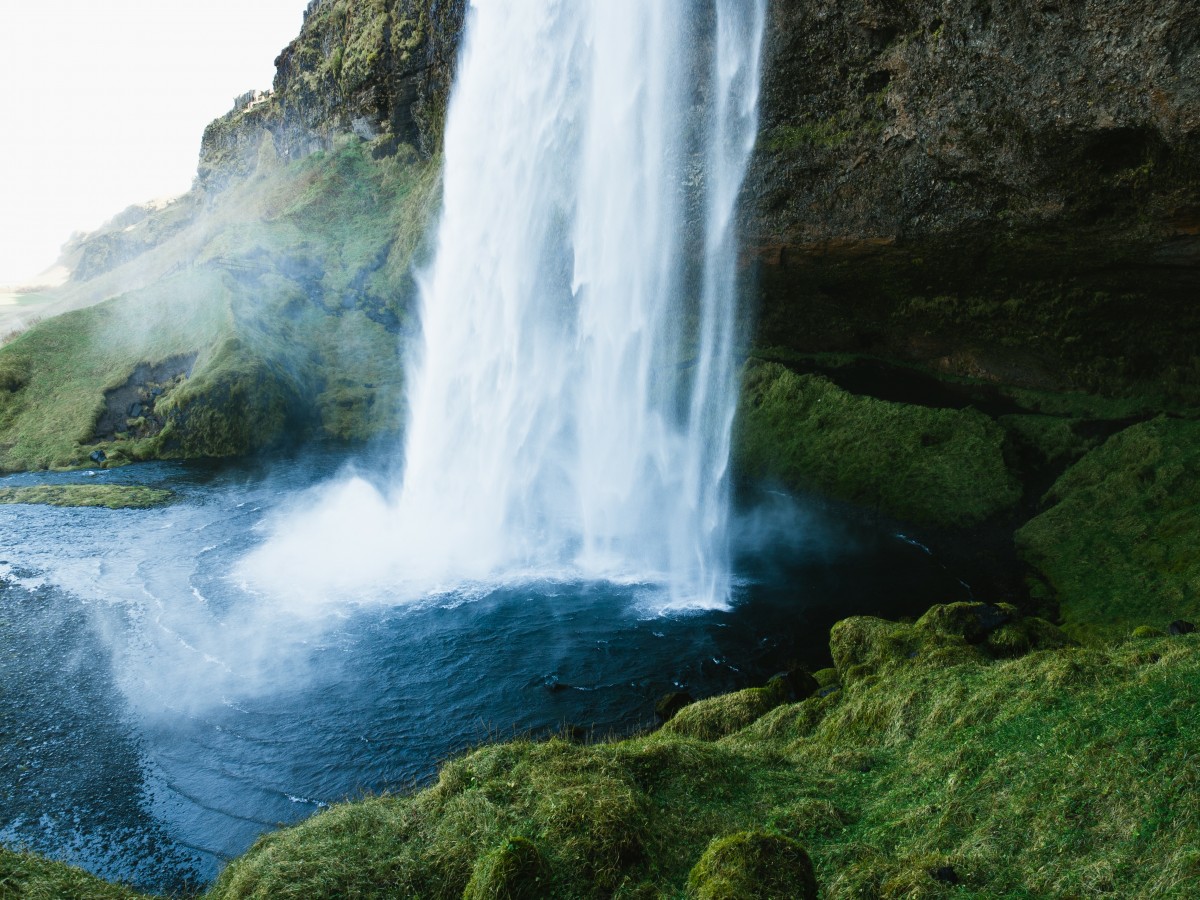
Tags: nature, waterfall, stream, flowing, body of water, wasserfall, water feature